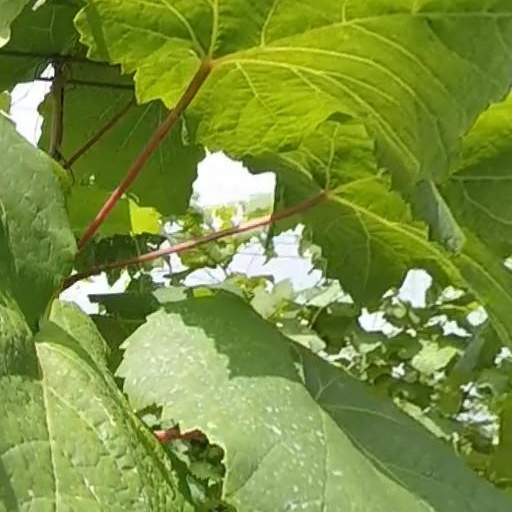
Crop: grape